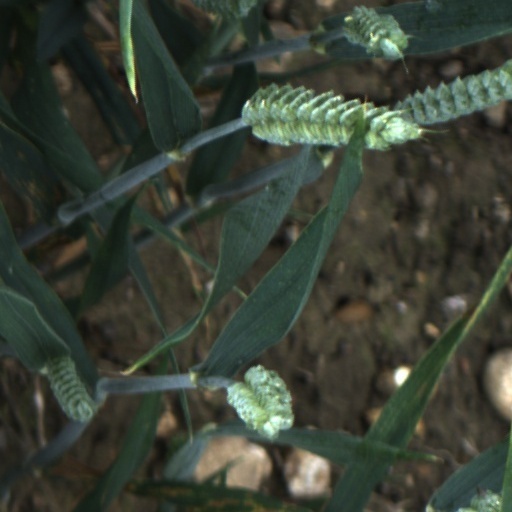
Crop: wheat